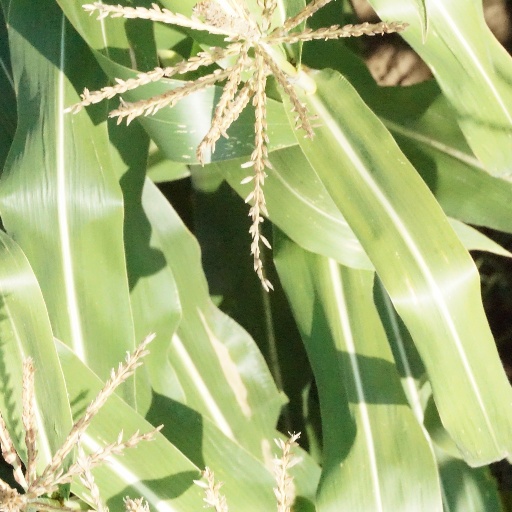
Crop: maize; corn